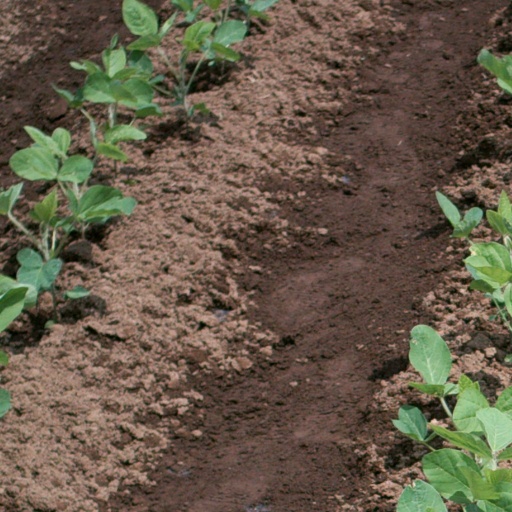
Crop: soybean